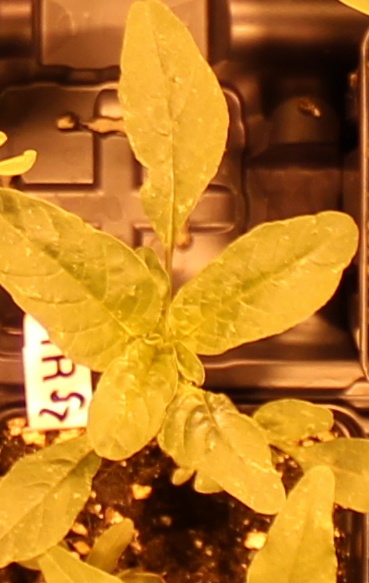
Label: Waterhemp